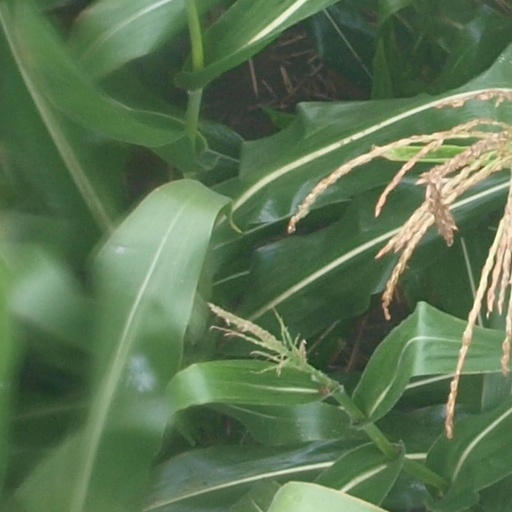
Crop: maize; corn